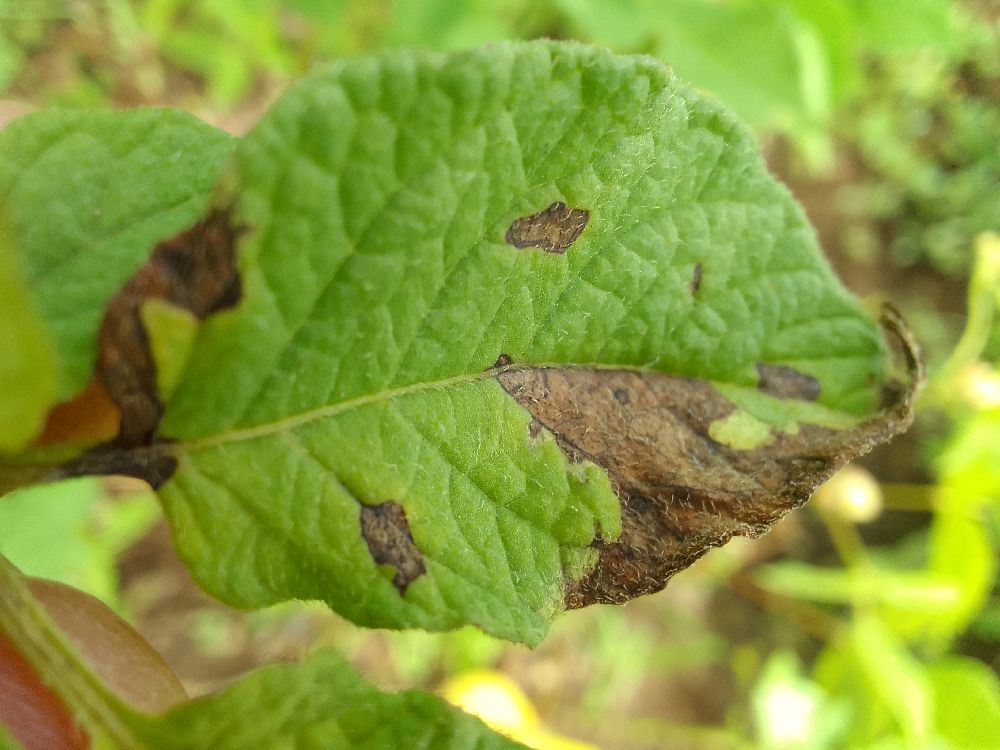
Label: Late blight